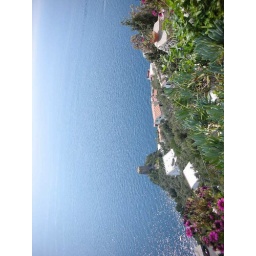
If one leaned over the balcony you could see the old watch tower on the edge of a promontory.